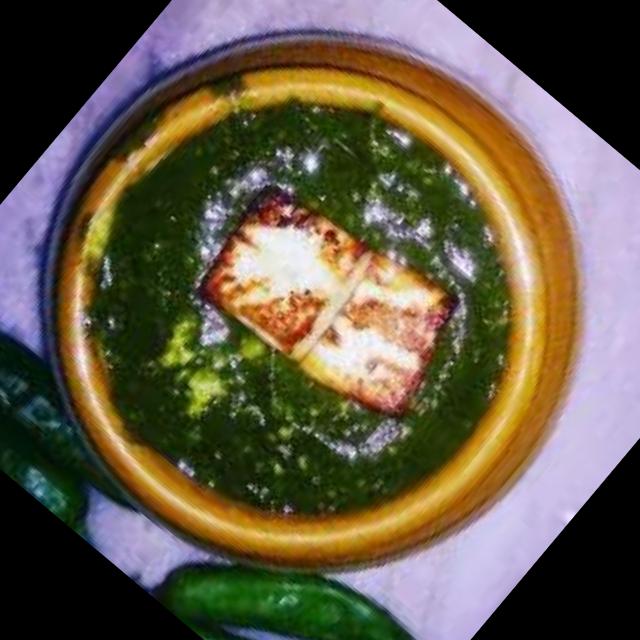
Dish: palak_paneer